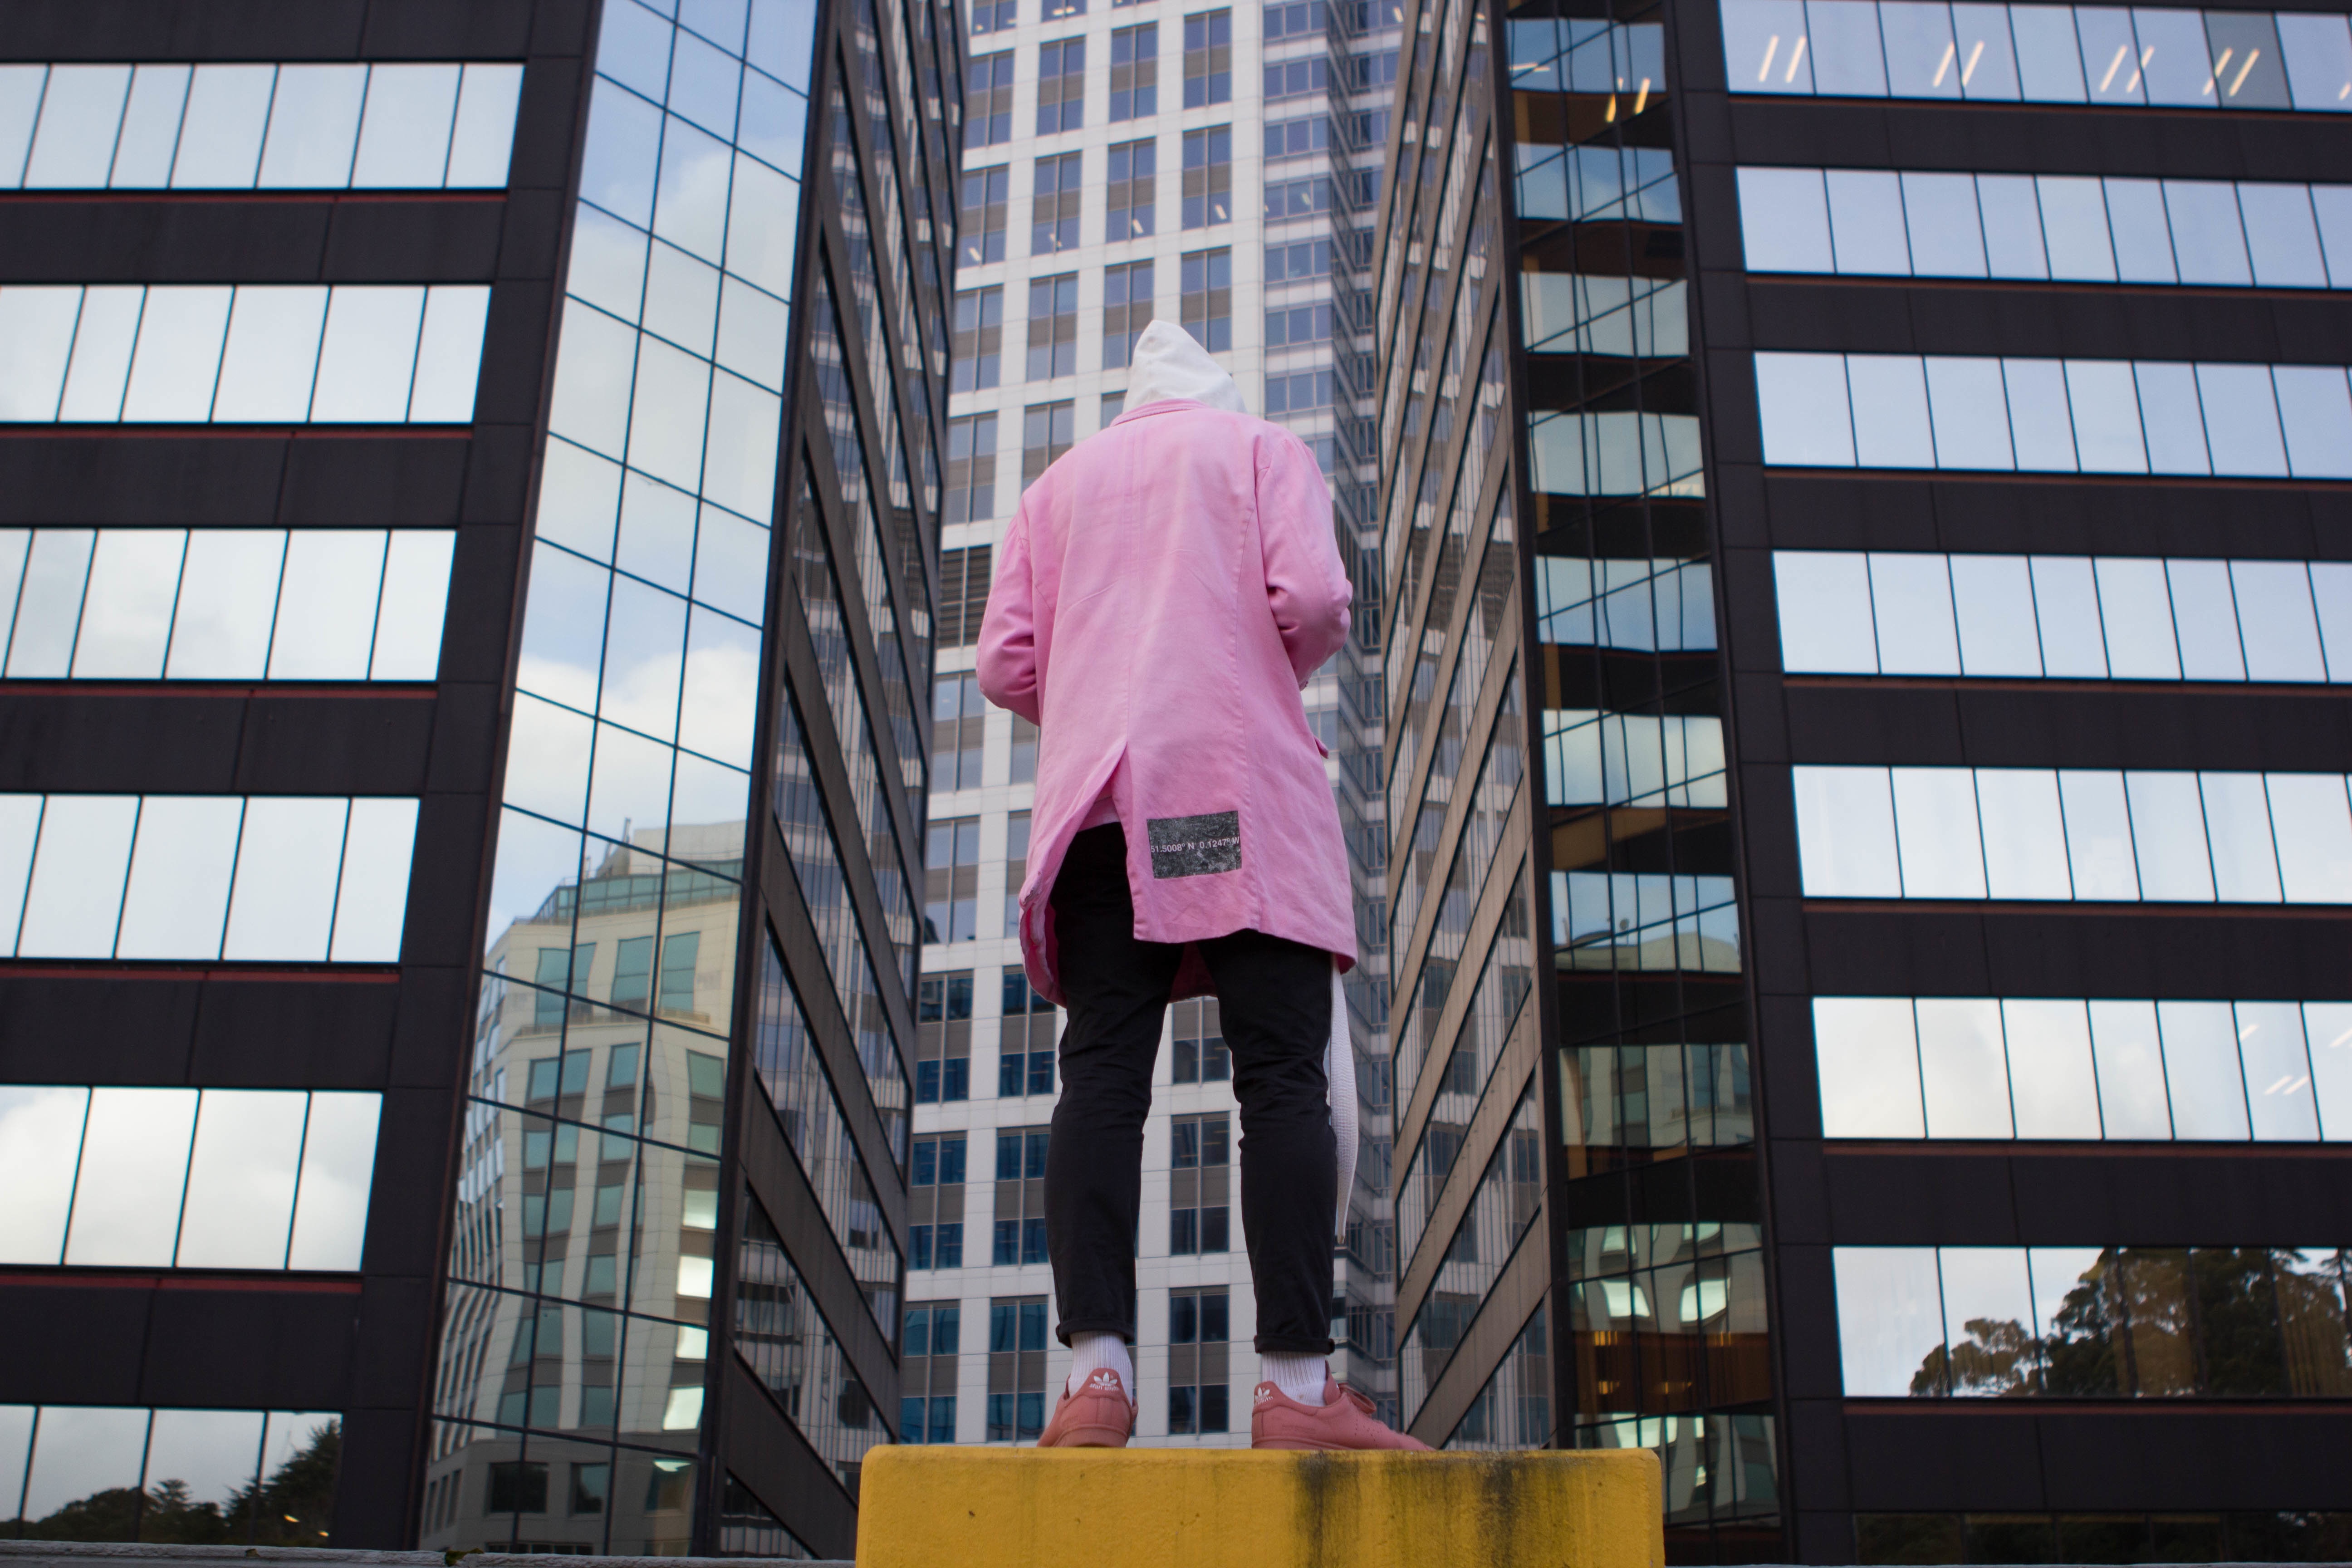
skyscraper, color